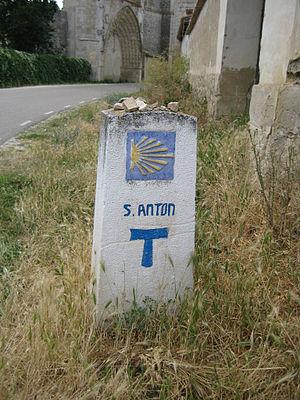
San Antón est une localité dépeuplée du municipio de Castrojeriz, à la limite du municipio voisin de Villaquirán de la Puebla, dans la comarca d'Odra-Pisuerga, dans la Communauté autonome de Castille-et-León, Burgos, au nord de l’Espagne.